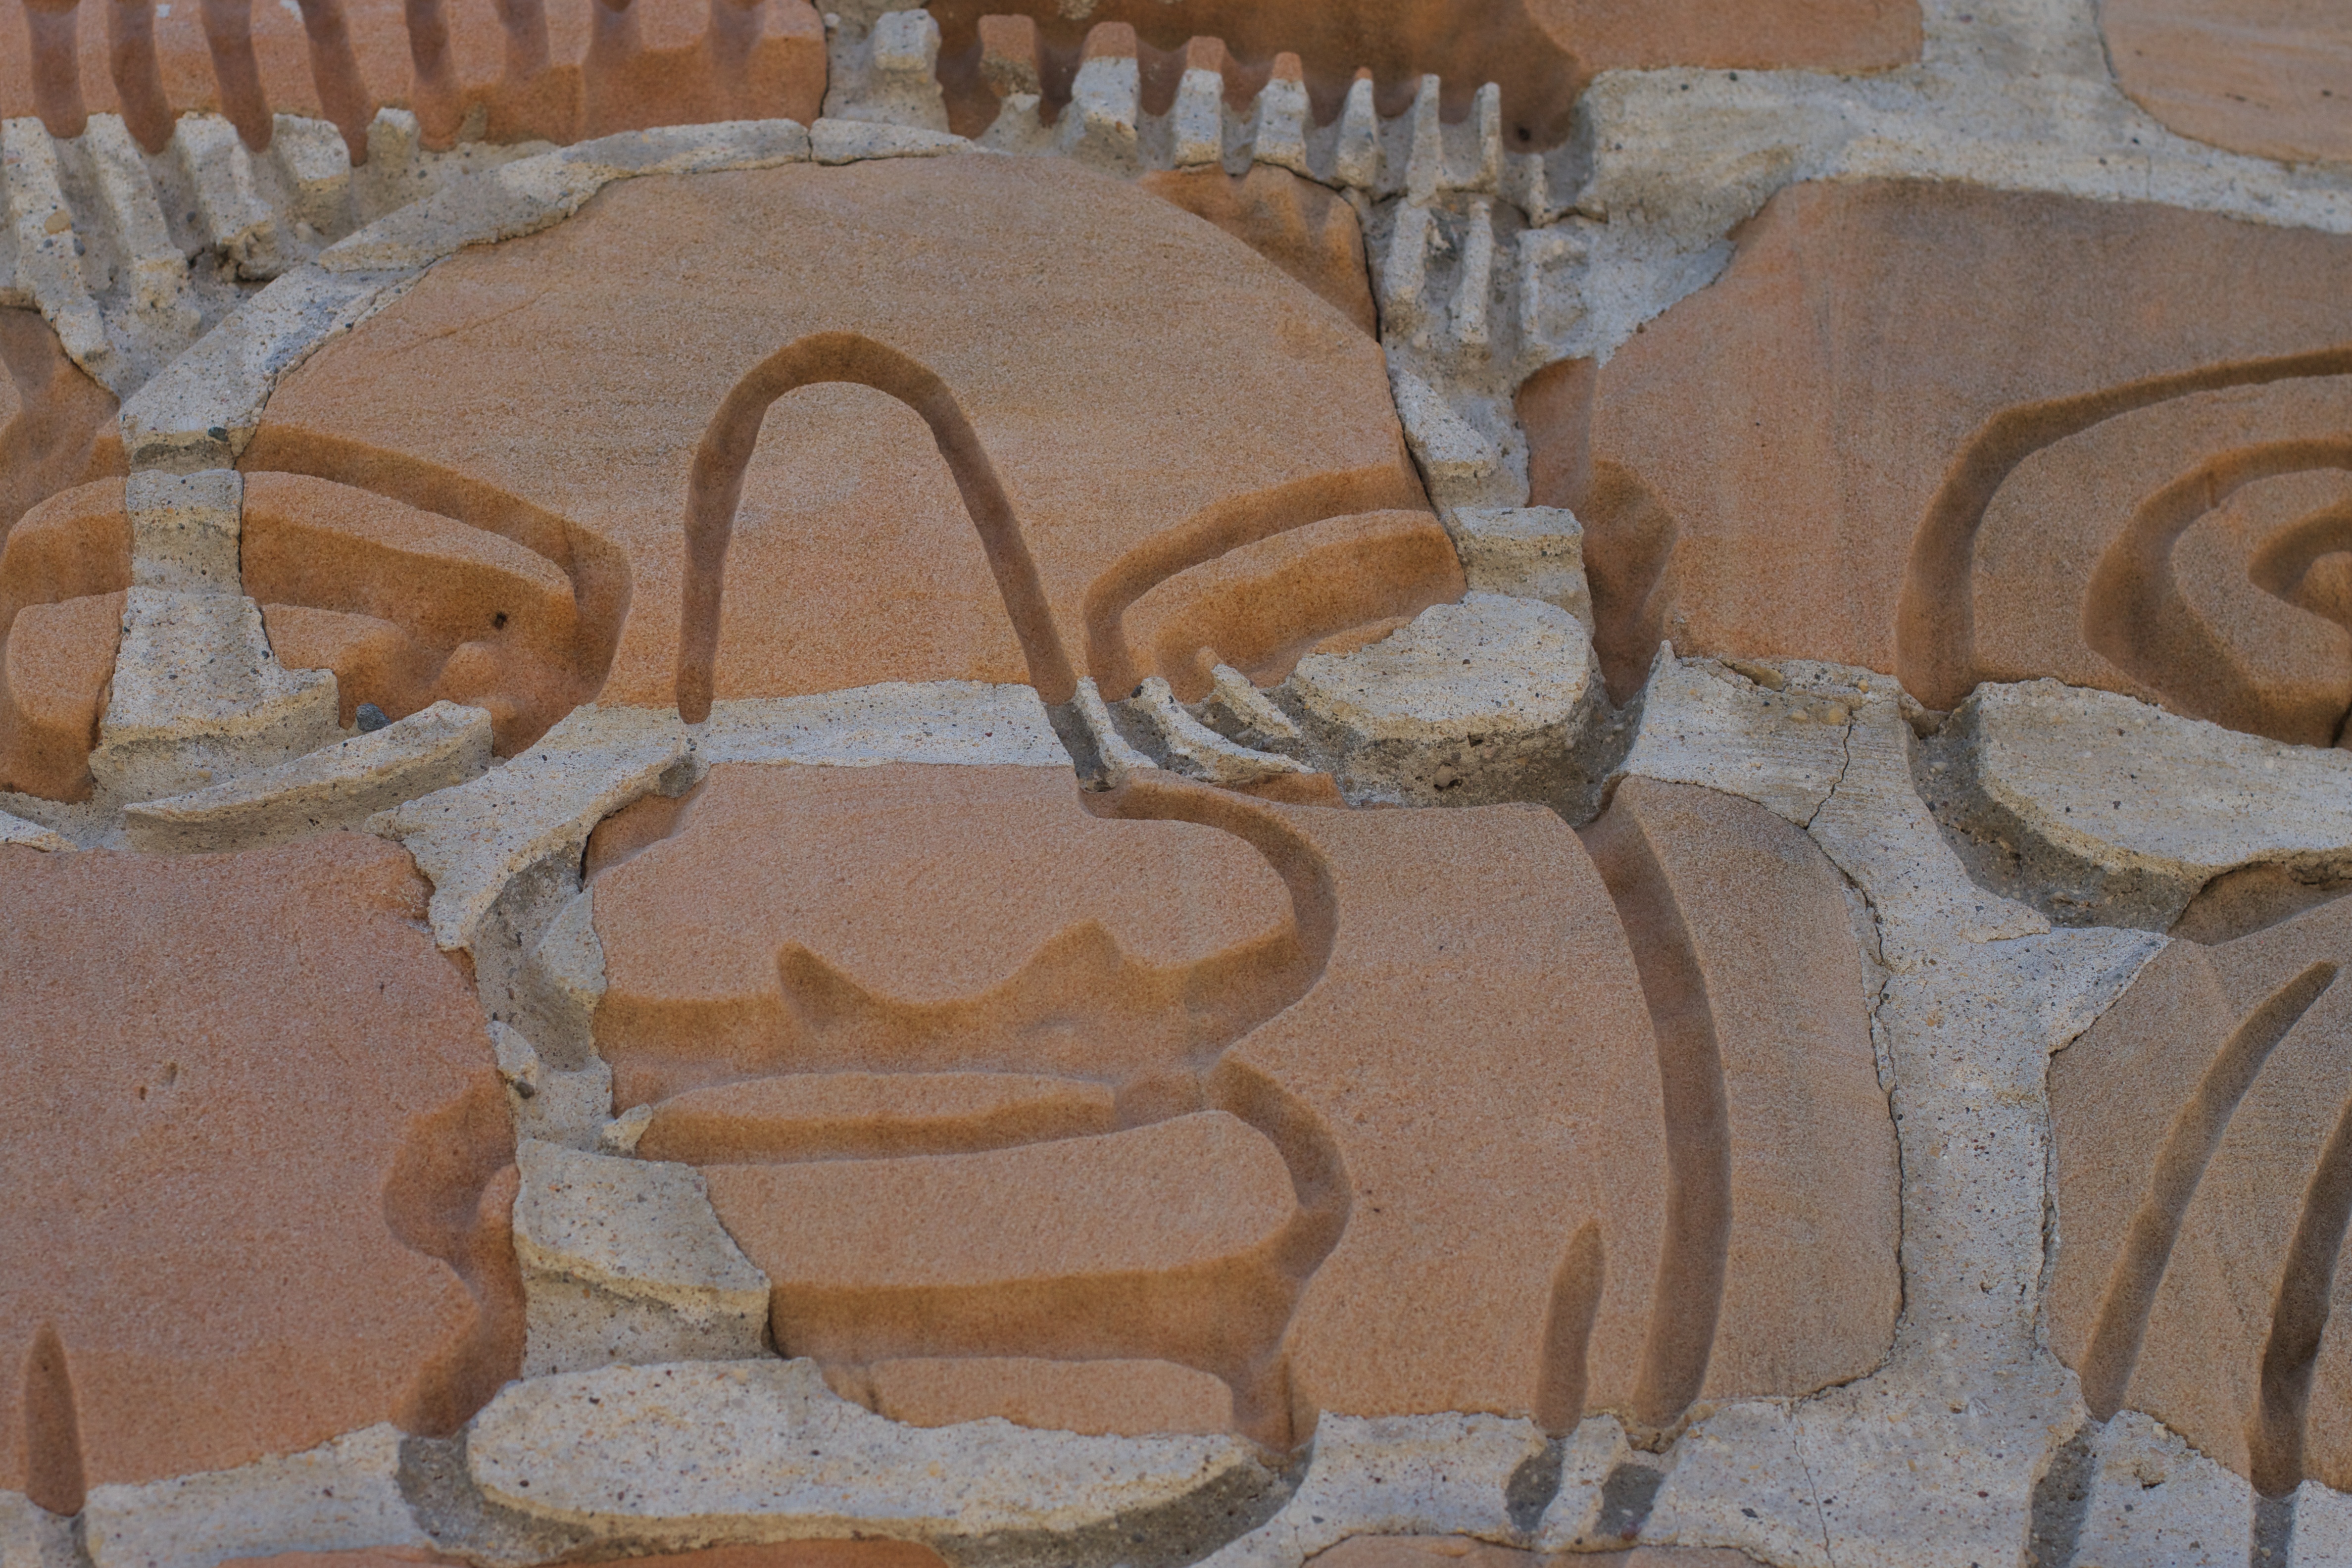
sand, wood, wall, arch, column, brick, material, sculpture, art, temple, mural, carving, relief, odyssey, plaster, stone carving, ancient history